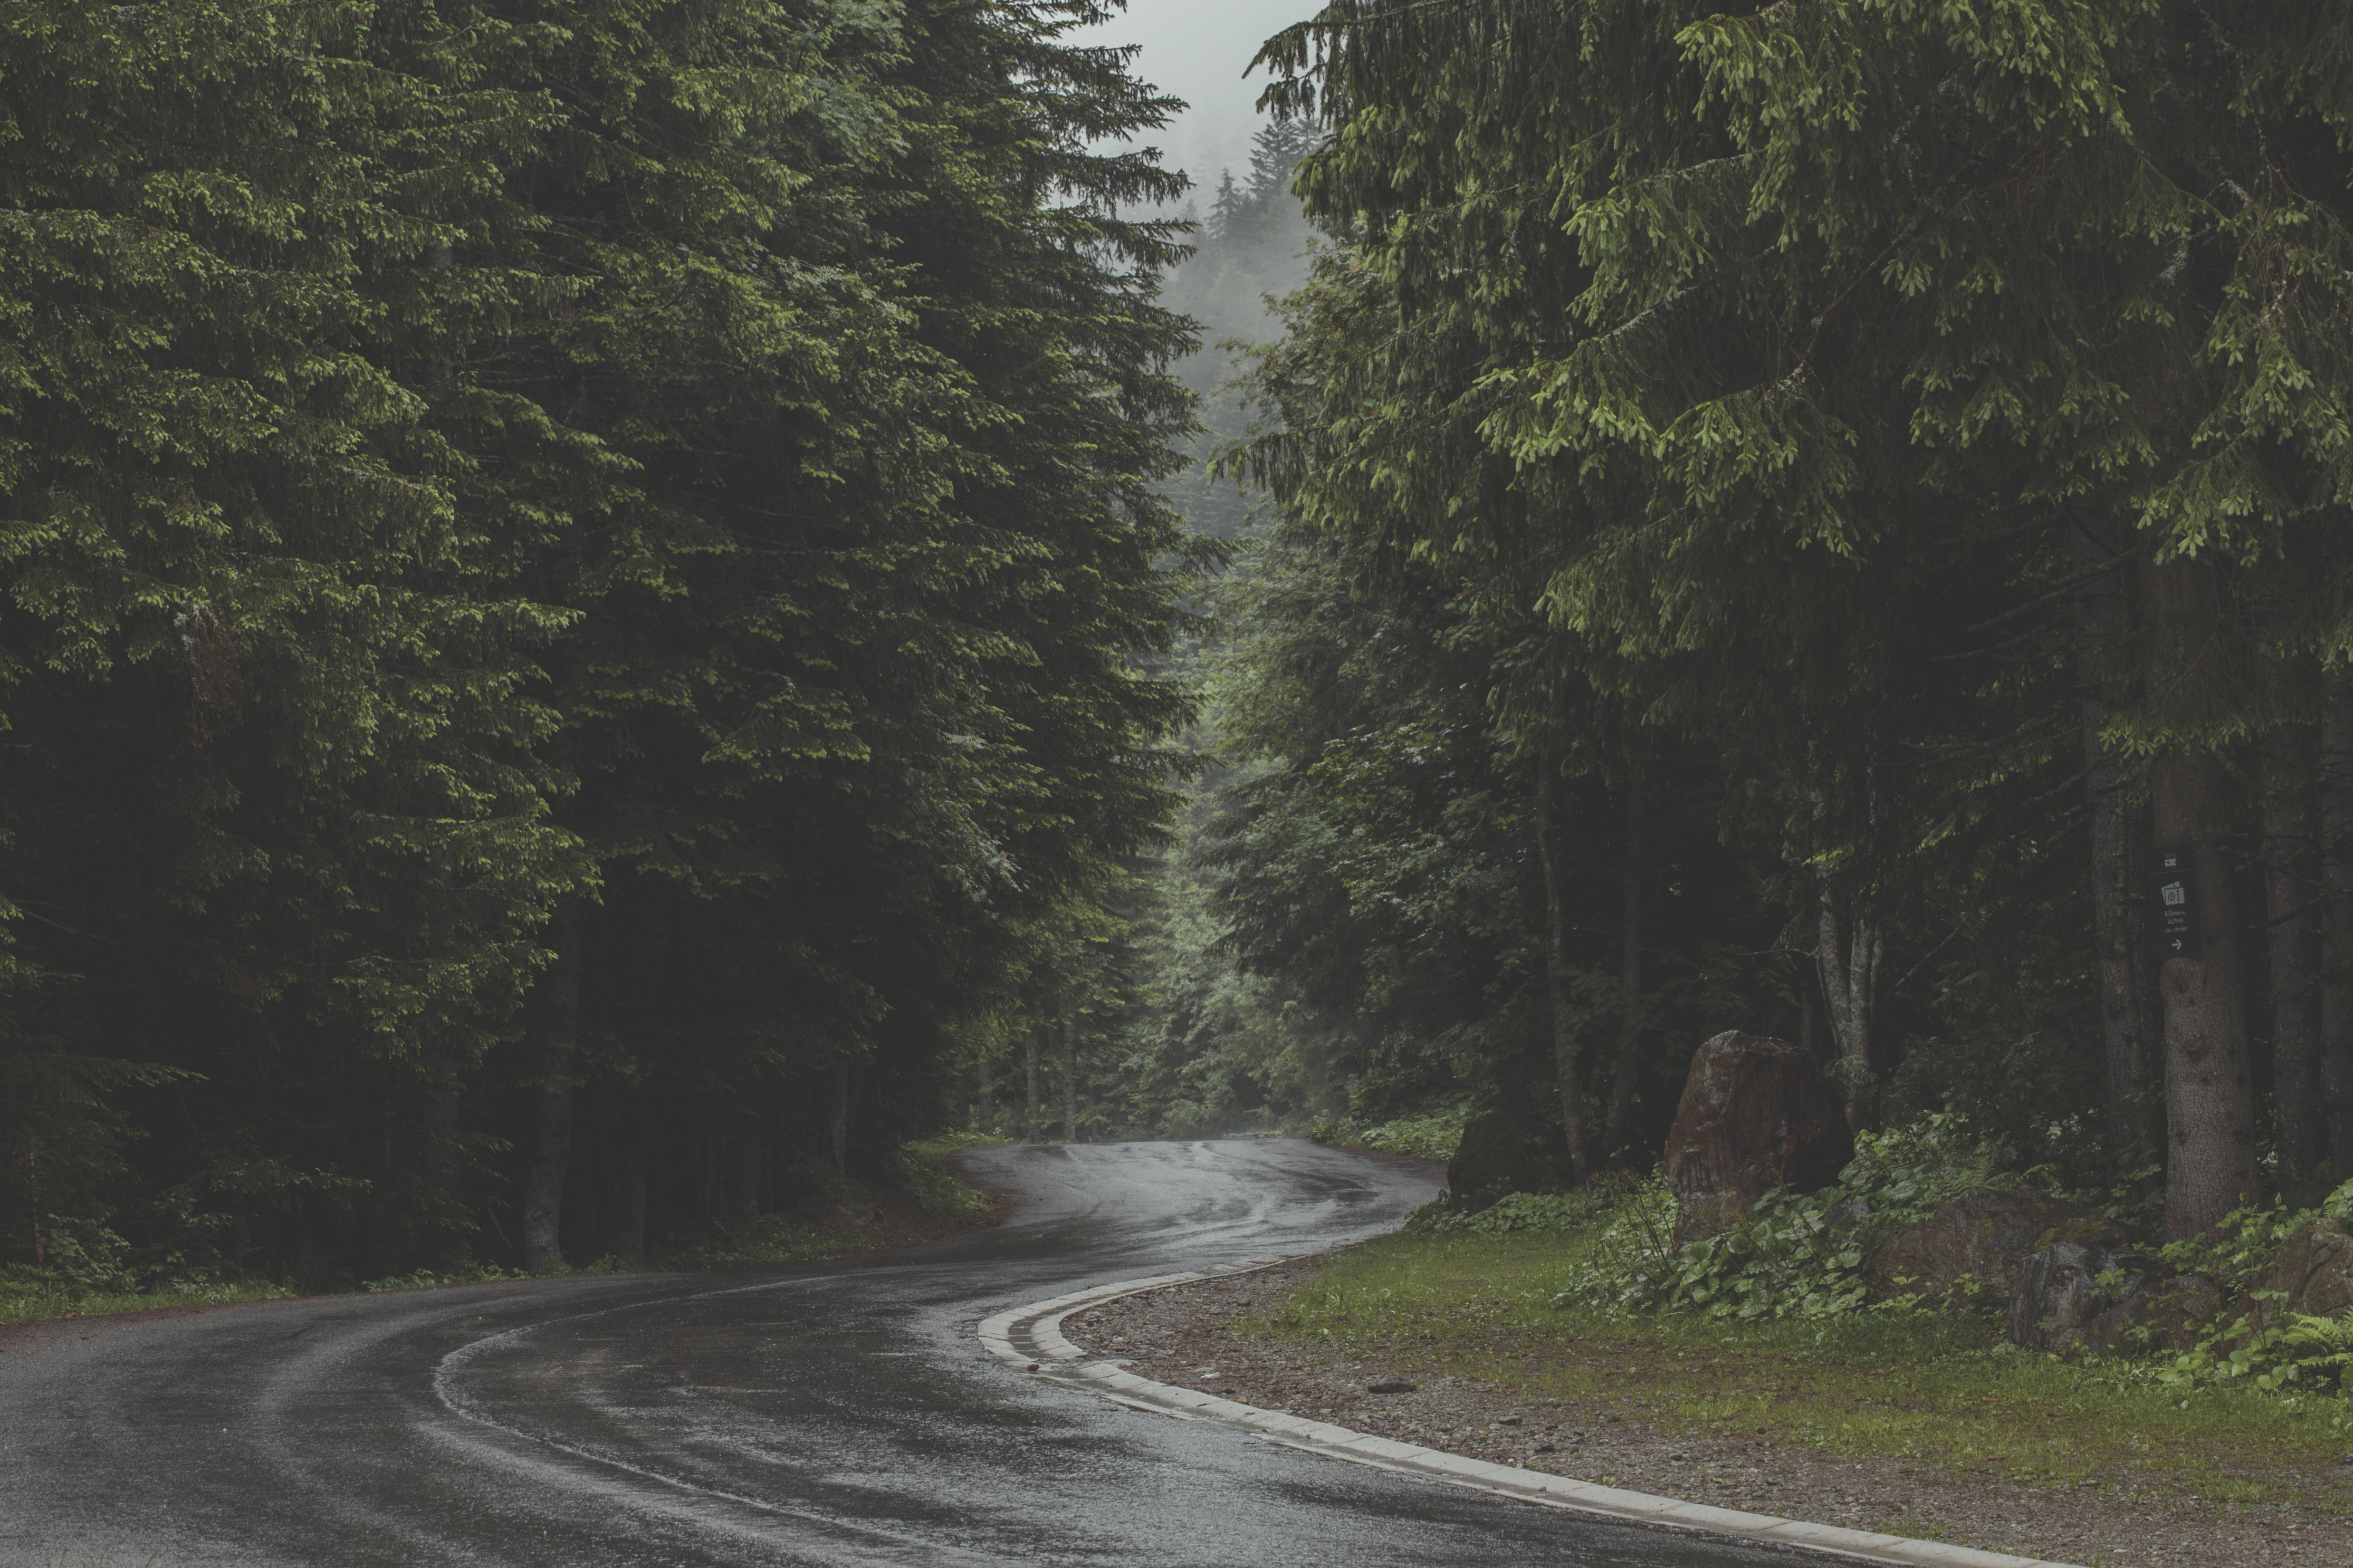
road, atmospheric phenomenon, tree, natural landscape, thoroughfare, natural environment, forest, infrastructure, road surface, asphalt, lane, mist, plant, highway, road trip, nonbuilding structure, fog